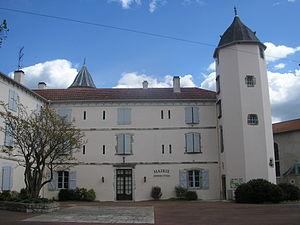
Façade Nord du Château de 'Salha' situé au bourd de Bardos. Euskara: Iparrako aitzindegia 'Salha' gaztelua, Hiri-barne auzo deitua.
Bardos est une commune française, située dans le département des Pyrénées-Atlantiques en région Nouvelle-Aquitaine.
Cet article recense de manière non exhaustive les châteaux, maisons fortes, mottes castrales, situés dans le département français des Pyrénées-Atlantiques. Il est fait état des inscriptions et classements au titre des monuments historiques.
Valentin de Salha est un chevalier, capitaine de vaisseau et général de division français, né le 13 janvier 1758 à Bardos et mort le 14 avril 1841 à Saint-Palais.